Answer in natural language. Considering the relative positions, is modern tv stand in black (marked C) above or below Television (marked A)? Choose between the following options: below or above
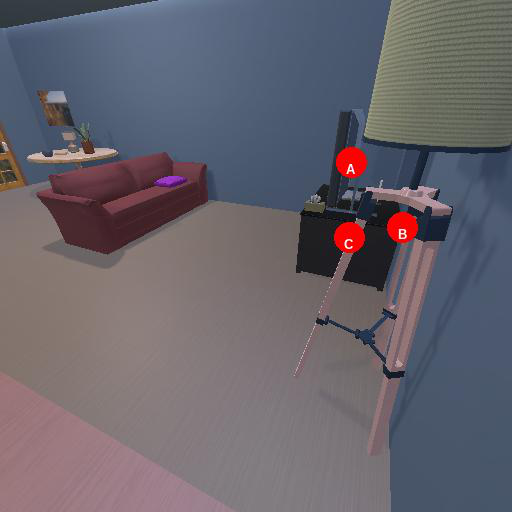
<answer>below</answer>